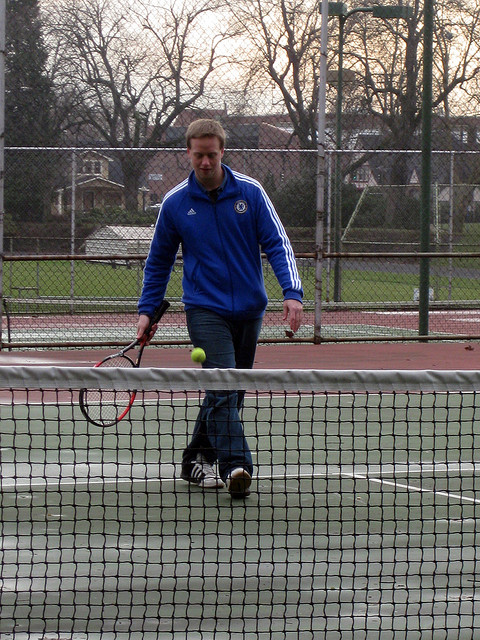
một người đàn ông đang chơi tennis ở trên sân